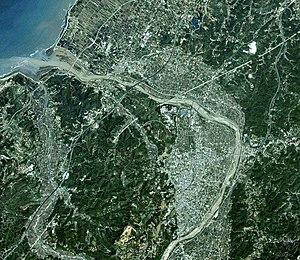
Taïwan, commune de Houlong
Le fleuve Houlong est un cours d'eau du nord-ouest de l'île de Taïwan, en Asie de l'Est.